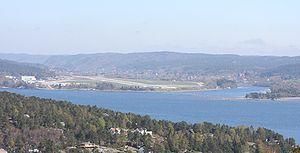
Tveit et une localité norvégienne et un quartier de la commune de Kristiansand dans le comté d'Agder.